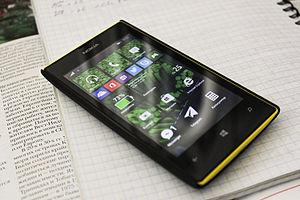
Windows Phone est un système d'exploitation mobile développé par Microsoft pour succéder à Windows Mobile, sa précédente plateforme logicielle qui a été renommée pour l'occasion en Windows Phone Classic. Contrairement au système qu'il a remplacé, Windows Phone 7 était d'abord principalement destiné au grand public. Cependant à partir de Windows Phone 8, Microsoft a proposé des fonctions avancées pour les entreprises ainsi qu'un espace d'applications réservé aux professionnels. À partir de novembre 2015, Windows Phone disparaît progressivement et est remplacé par Windows 10 Mobile.